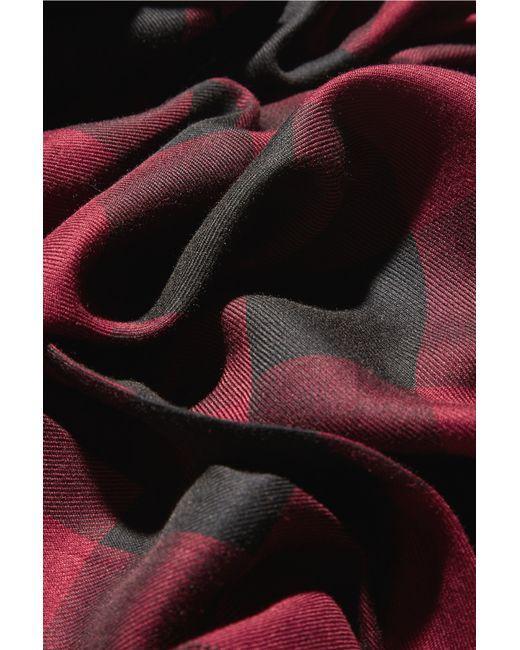
Roter und schwarzer karierter Baumwollstoff